Bull shark

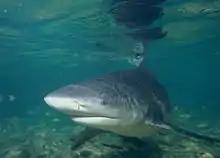
Photo of bull shark in shallow water

Since bull sharks often dwell in very shallow waters, are found in many types of habitats, are territorial by nature, and have no tolerance for provocation, they may be more dangerous to humans than any other species of shark. Bull sharks are one of the three shark species (along with the tiger shark and great white shark) most likely to bite humans.